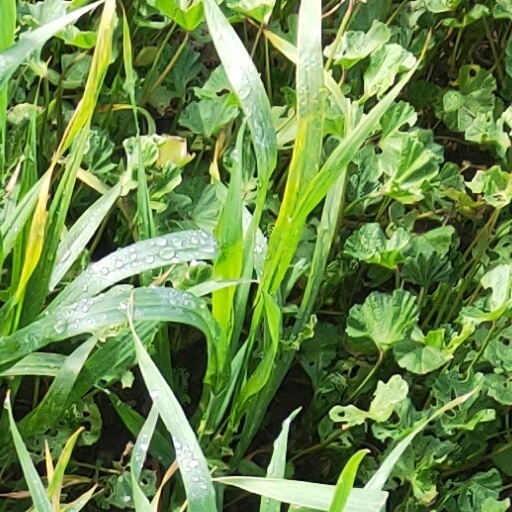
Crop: wheat